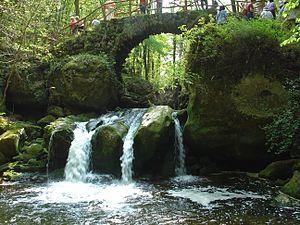
L'Ernz Noire est une rivière du Luxembourg, affluent en rive droite de la Sûre faisant partie du bassin versant du Rhin.